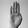
ASL letter: B